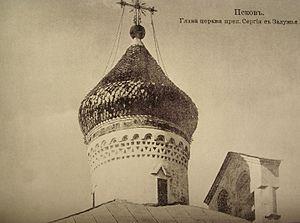
L'église Saint-Serge-de-Zaloujé est une église orthodoxe de la fin du XVIᵉ siècle. C'est un édifice historique et culturel remarquable de la fédération de Russie située dans le quartier d'Okolny gorod, dans le centre de Pskov. Pour l'historien d'art Louis Réau, c'est probablement la plus jolie église de Pskov.